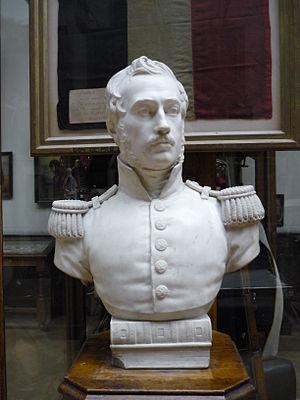
Buste de Charles de Brouckère, Musée du Cinquantenaire, Bruxelles, Belgique. Royal Museums of Art and History
Charles-Marie-Joseph-Ghislain de Brouckère, plus connu sous le nom de Charles de Brouckère, est un homme politique belge, de tendance libérale. Il est né le 18 janvier 1796 à Bruges et est mort le 20 avril 1860 à Bruxelles.